Elizabeth Olsen

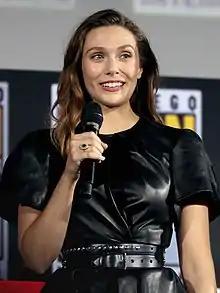
Olsen at the 2019 San Diego Comic-Con

Alongside Paul Bettany as Vision, Olsen played Maximoff again in the superhero miniseries "WandaVision", which premiered on Disney+ in January 2021. In addition to complimenting Olsen and Bettany's chemistry, critics praised the cast, with "Vox"s Alex Abad-Santos writing Olsen was brilliant in her portrayal and Linda Holmes of NPR highlighting her "indelible central performance" in their respective reviews. Olsen earned a Primetime Emmy Award nomination for Outstanding Lead Actress in a Limited or Anthology Series or Movie and Golden Globe Award nomination for Best Actress – Miniseries or Television Film for her performance. She reprised the role in the film "Doctor Strange in the Multiverse of Madness", which was released in May 2022 to mixed reviews. Olsen's performance received praise, with Owen Gleiberman of "Variety" writing that it "generates an operatic fire".